Electrolytic capacitor

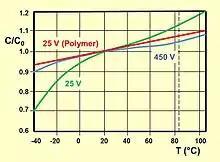
Typical capacitance as a function of temperature

The first solid electrolyte of manganese dioxide developed 1952 for tantalum capacitors had a conductivity 10 times better than all other types of non-solid electrolytes. It also influenced the development of aluminium electrolytic capacitors. In 1964 the first aluminium electrolytic capacitors with solid electrolyte SAL electrolytic capacitor came on the market, developed by Philips.